Myōken

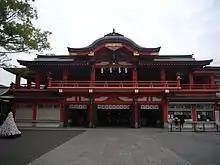
Chiba Shrine in Chiba City, Chiba PrefectureOriginally an 11th-century Buddhist temple dedicated to Myōken, converted into a Shinto shrine during the Meiji period

The cult of Myōken is thought to have been brought in Japan during the 7th century by immigrants ("toraijin") from Goguryeo and Baekje, most notably Prince Imseong. During the reign of Emperor Tenji (661–672), the "toraijin" were resettled in the easternmost parts of the country; as a result, Myōken worship spread throughout the eastern provinces.